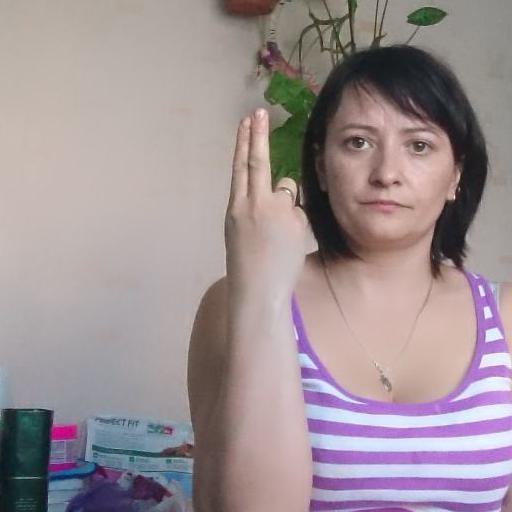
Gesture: two_up_inverted